Viktoriya Sudarushkina

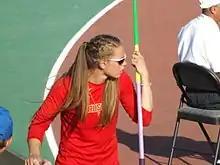
Sudarushkina at the 2015 European Team Championships

Viktoriya Viktorovna Sudarushkina (born 2 September 1990) is a Russian track and field athlete who specialises in the javelin throw. She holds a personal best of , set in 2015. She represented the host nation at the 2013 World Championships in Athletics in Moscow and placed seventh in the final.